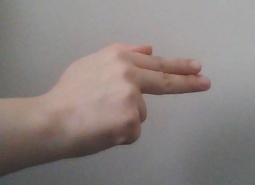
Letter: ghain